Serbs

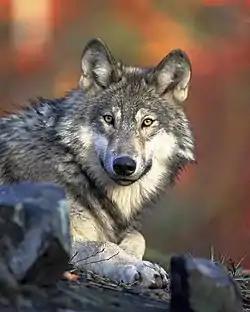
Many Serb names/surnames are derived from the word wolf, which is the national animal and an important part of the national mythology.

Serbian is an official language in Serbia and Bosnia-Herzegovina and is a recognized minority language in Montenegro (although spoken by a plurality of population), Croatia, North Macedonia, Romania, Hungary, Czech Republic and Slovakia. Older forms of literary Serbian are Church Slavonic of the Serbian recension, which is still used for ecclesiastical purposes, and Slavonic-Serbian—a mixture of Serbian, Church Slavonic and Russian used from the mid-18th century to the first decades of the 19th century.